Economy of Venezuela

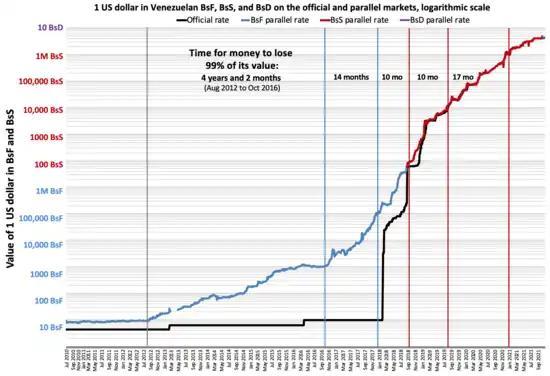
According to DolarToday.com, the value of one US dollar in Venezuelan bolívares fuertes on the black market through time: blue and red vertical lines represent every time the currency has lost 90% of its value, which has happened seven times since 2012, meaning that the currency is worth (as of mid-February 2019) 30,000,000 times less than in August 2012, since it has lost more than 99.99999% of its value

The Macroeconomic Stabilization Fund (FIEM) decreased from US$2.59 billion in January 2003 to US$700 million in October, but central bank-held international reserves actually increased from US$11.31 billion in January to US$19.67 billion in October 2003. On the black market, the bolívar fell 28% in 2007 to Bs. 4,750 per US$ and declined to around VEF 5.5 (Bs 5500) per US$ in early 2009.